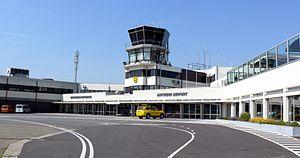
L'aéroport international d'Anvers-Deurne est un aéroport se situant à environ deux kilomètres du centre d'Anvers, en Belgique. Egis est le concessionnaire de l'aéroport pour 25 ans depuis 2013. En 2015, l'aéroport a enregistré le passage de 221 153 passagers, le meilleur résultat depuis plus de dix ans.